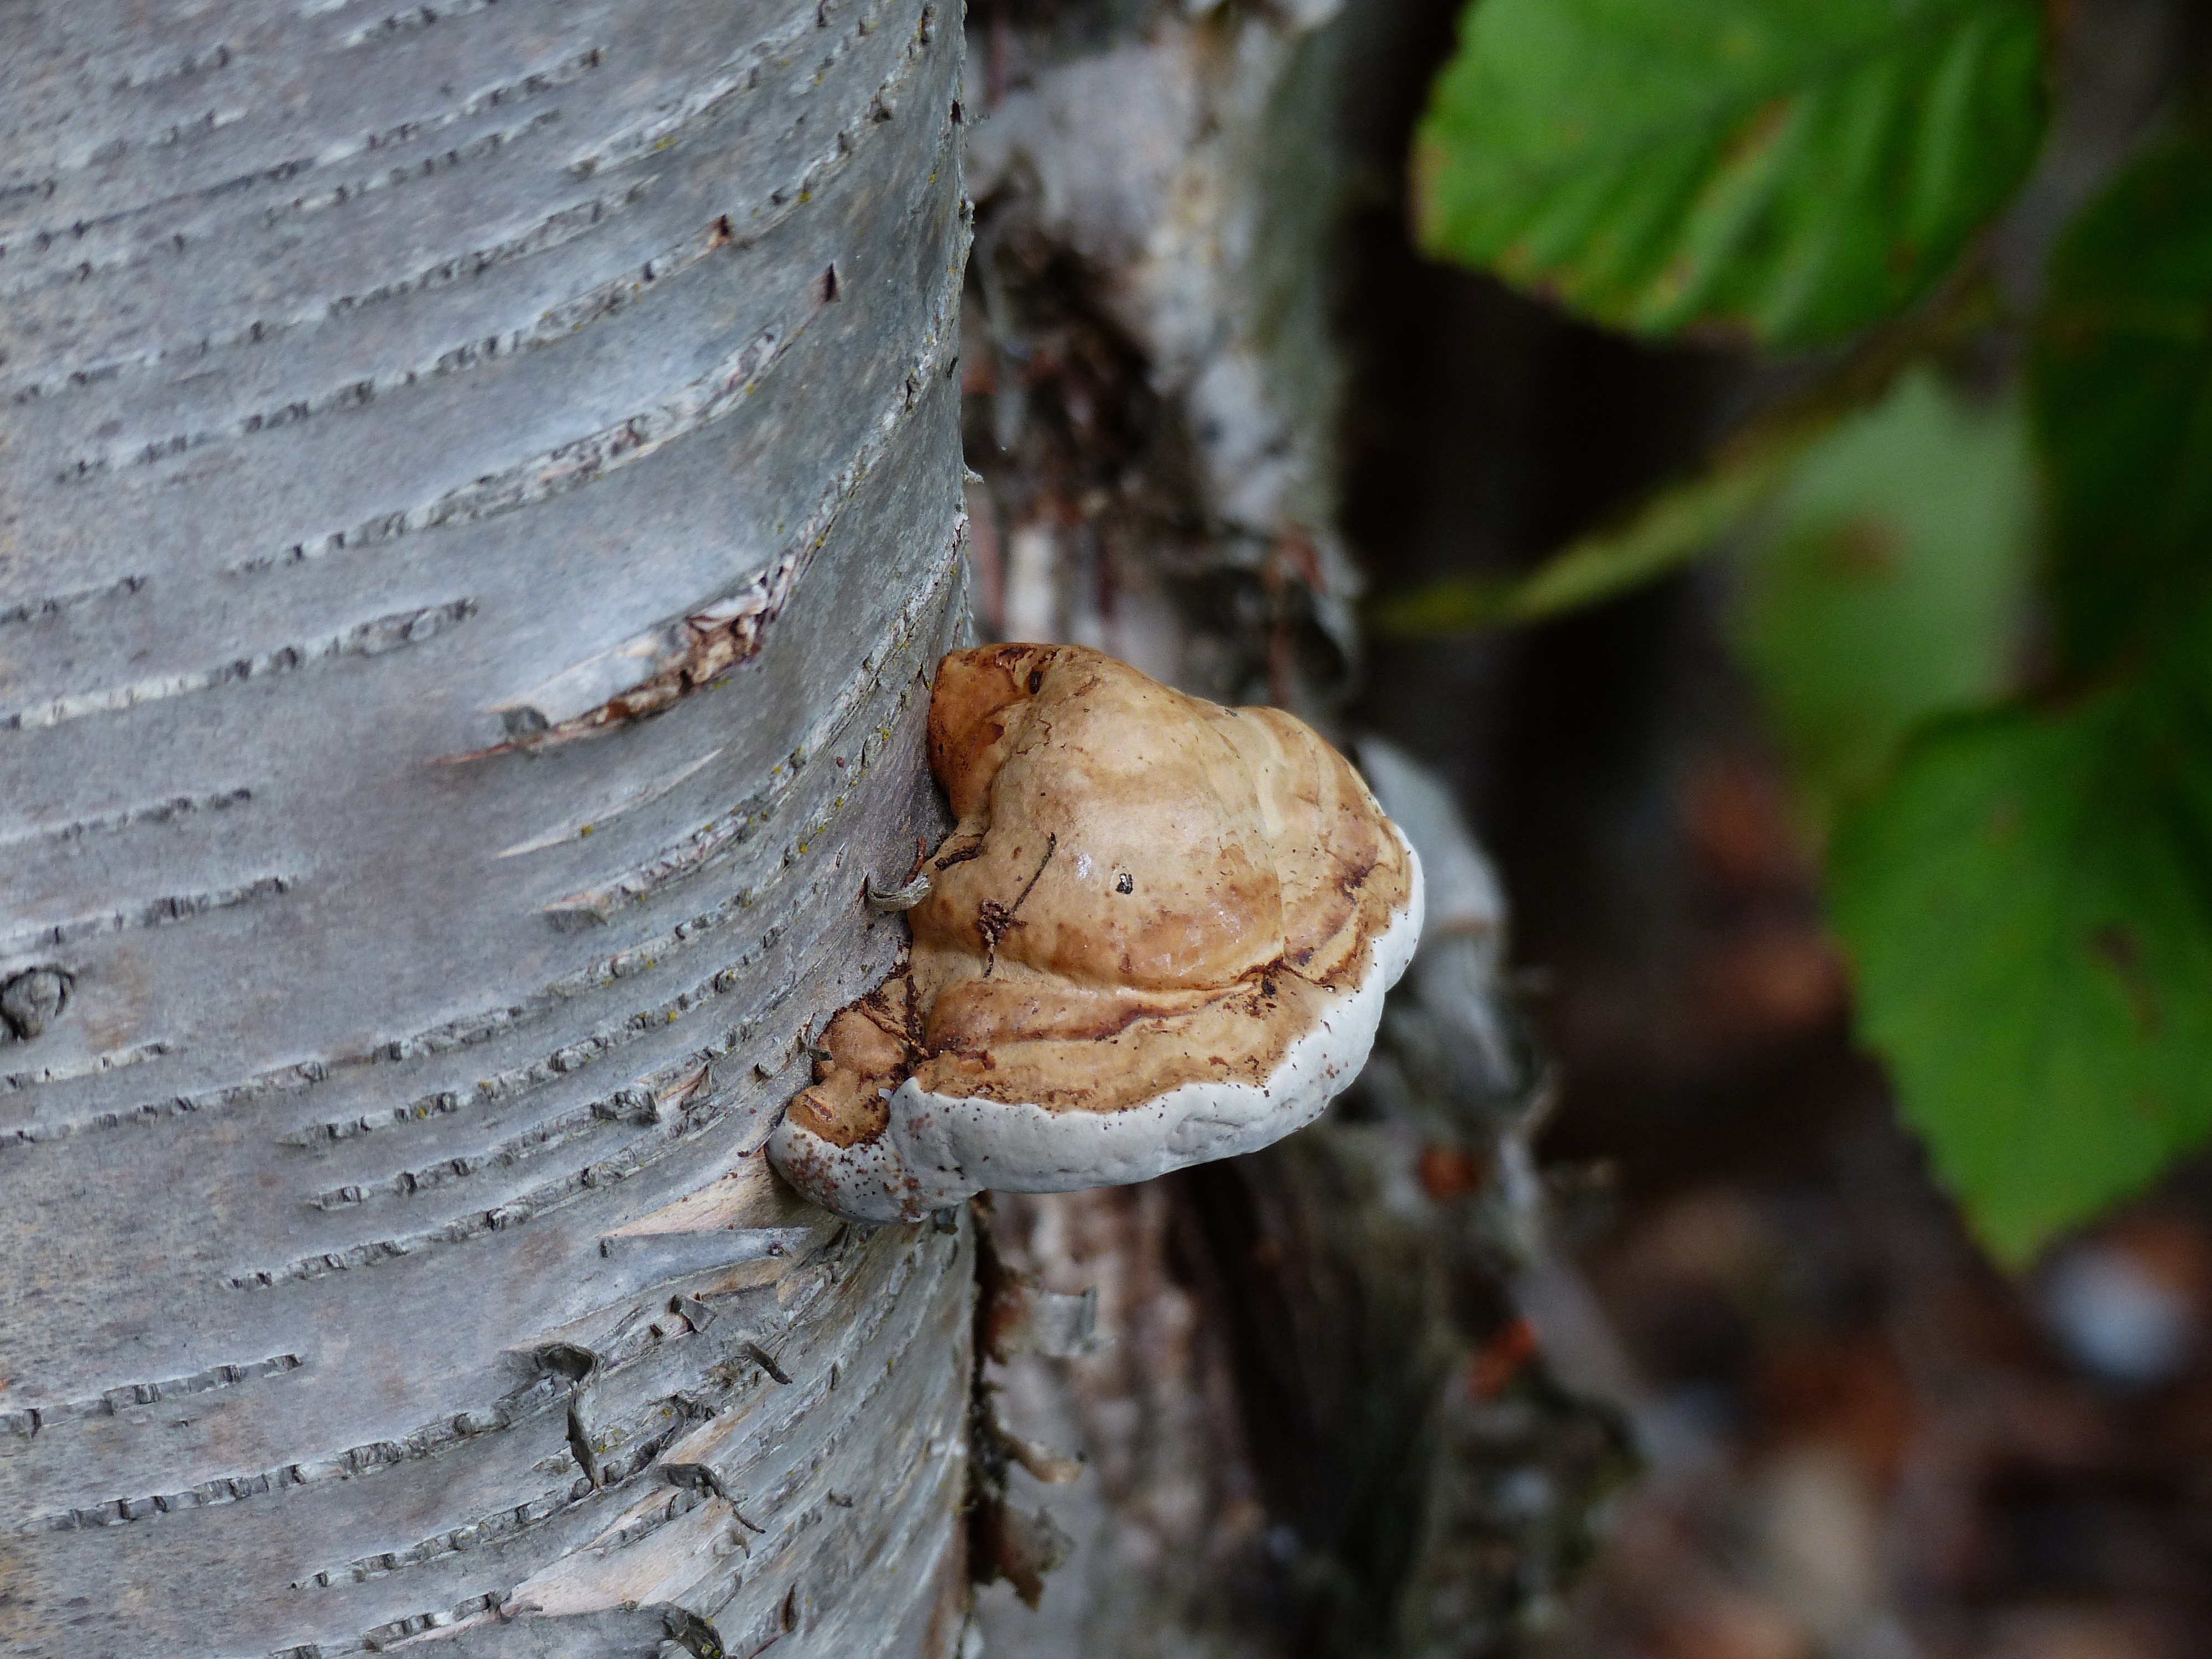
tree, nature, forest, branch, plant, wood, leaf, flower, trunk, wildlife, produce, macro, autumn, mushroom, flora, fauna, close up, fungus, fungi, tree fungus, macro photography, plant stem, woody plant, xylobionten